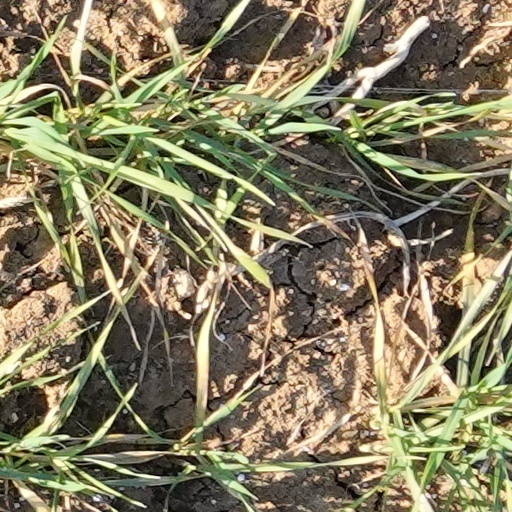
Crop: wheat